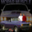
Label: automobile